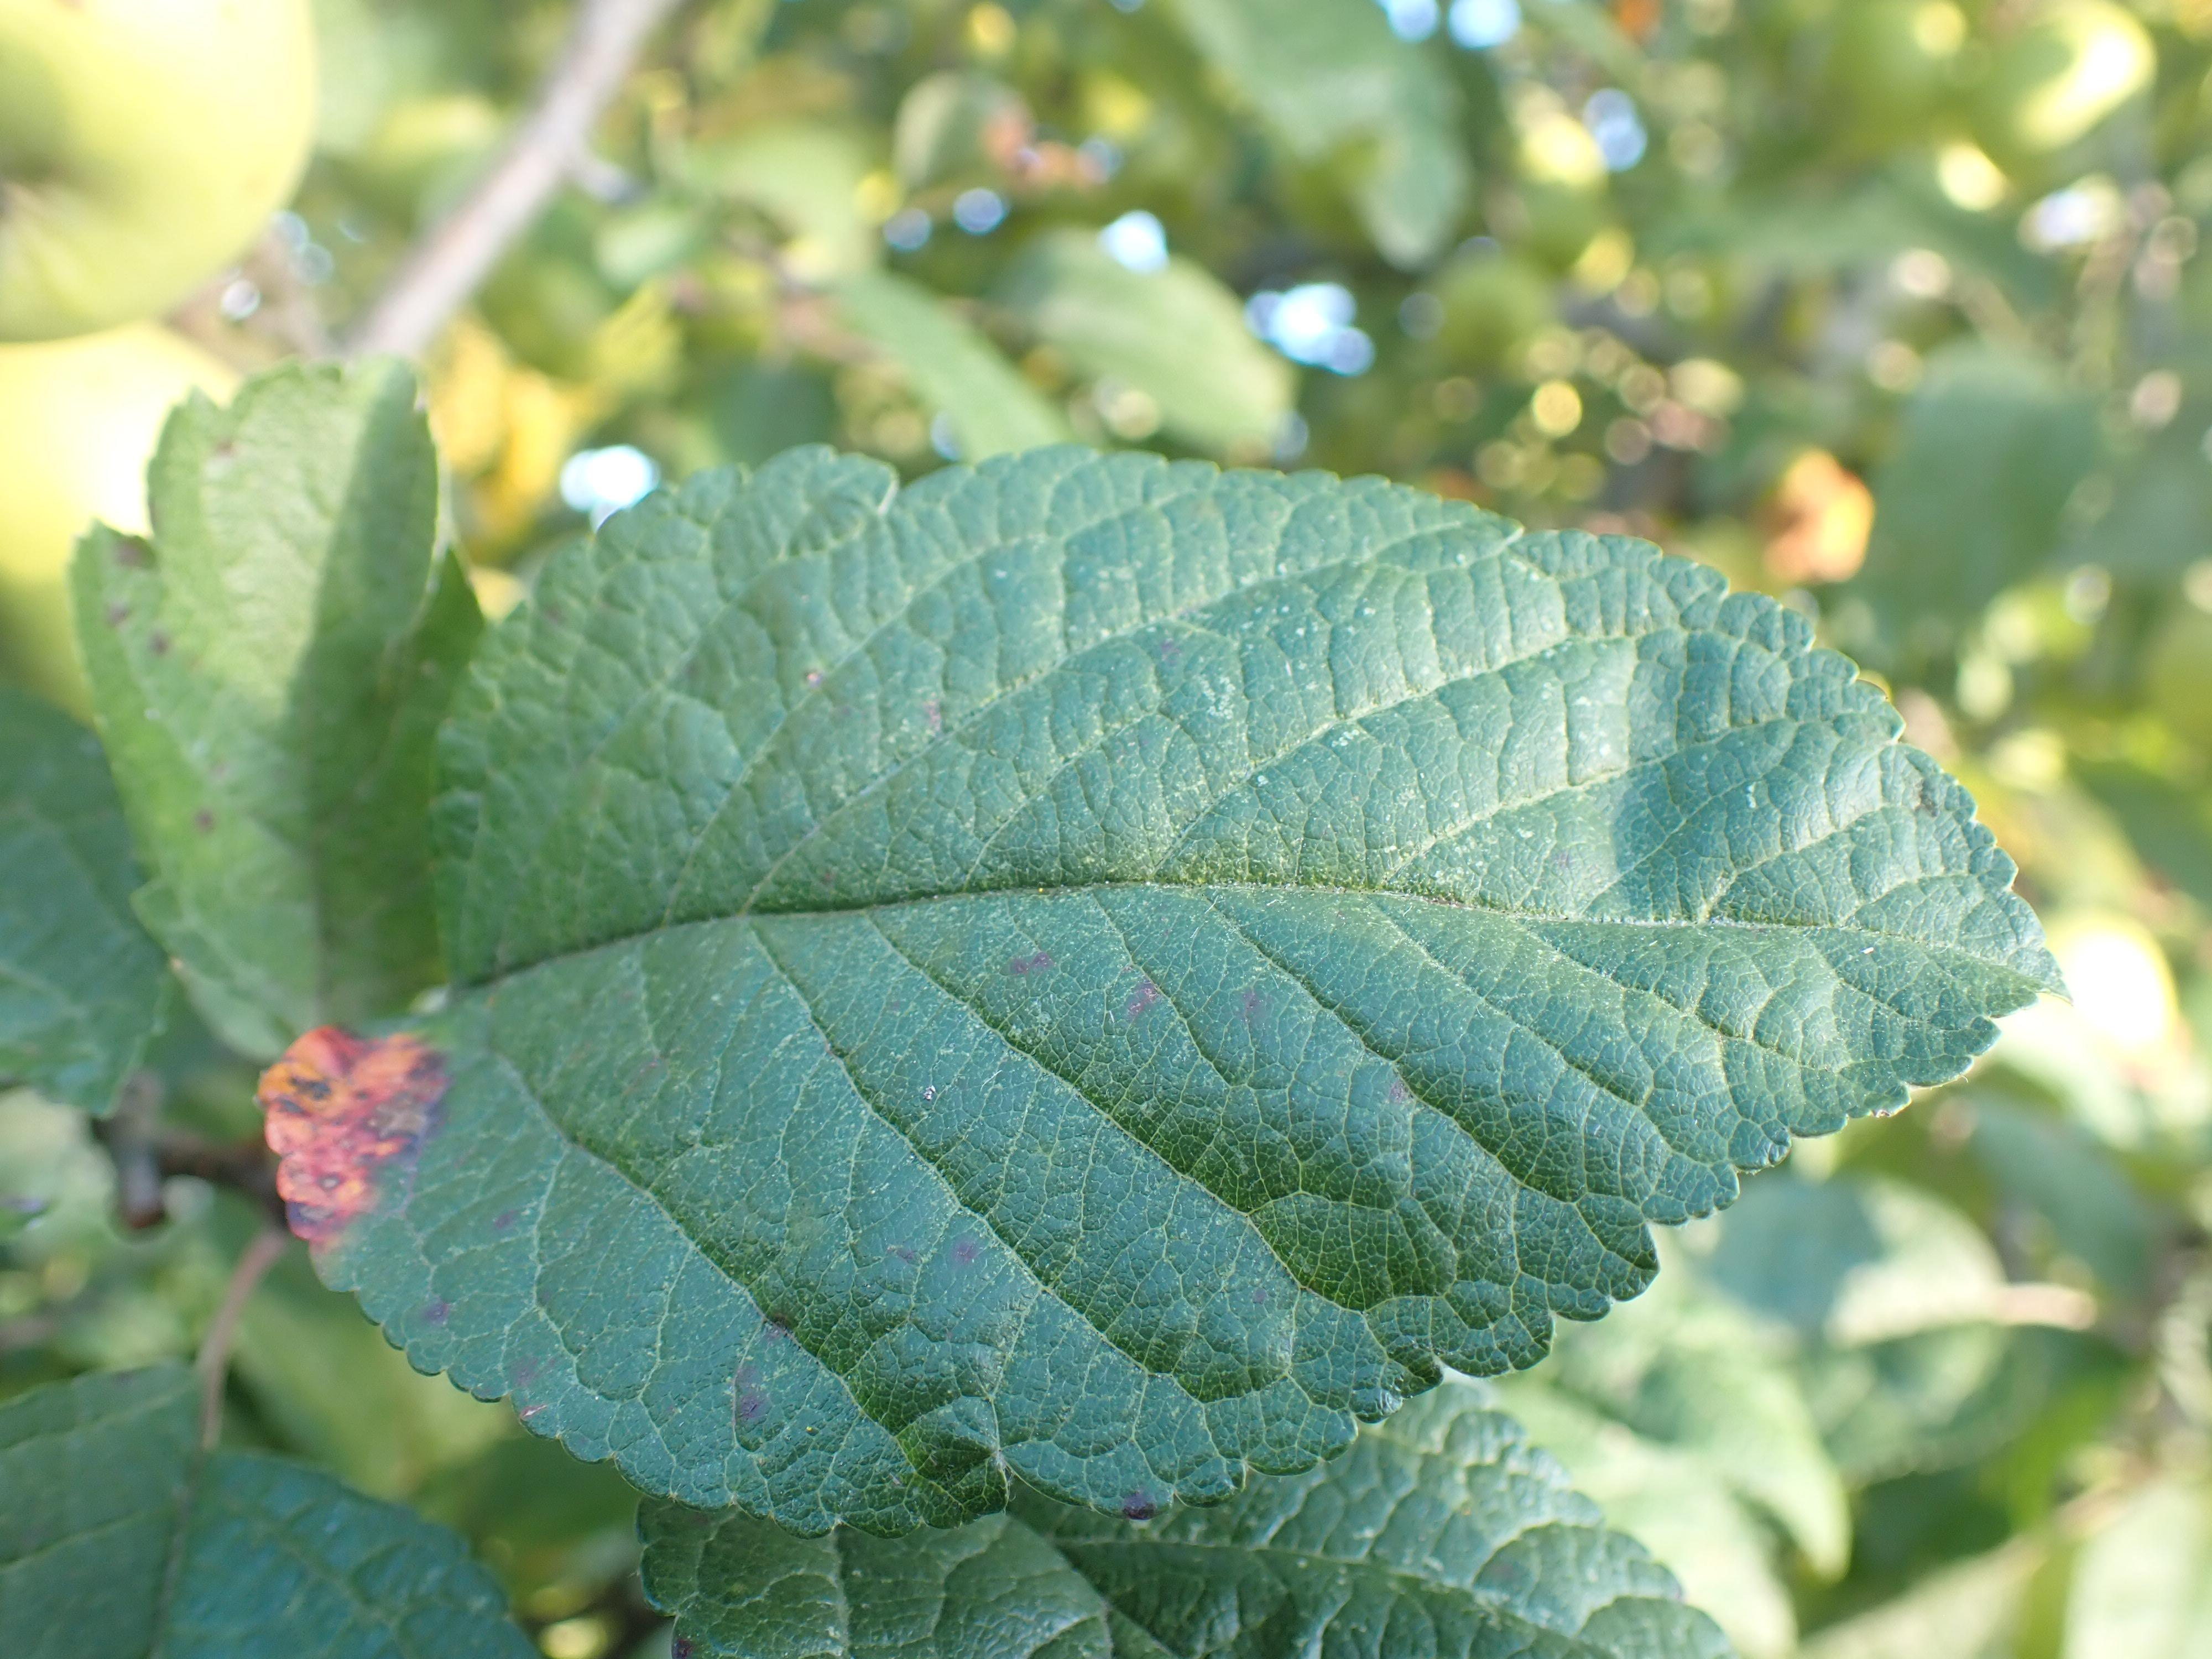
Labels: rust